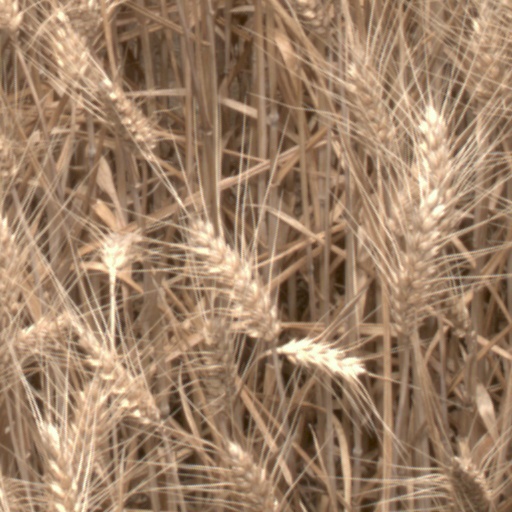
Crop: wheat